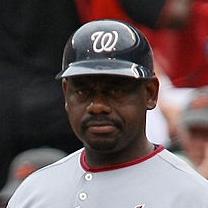
Age: 41